Chongqing model

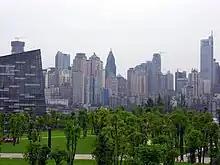
Under Bo Xilai's administration, millions of trees were imported and planted in Chongqing as part of a campaign to "green" the city.

A cornerstone of Bo's Chongqing model was a series of egalitarian social policies aimed at lessening the gap between rich and poor and easing the rural-urban divide. Bo promoted the notion of pursuing "red GDP"—an economic model embodying communist egalitarianism—and suggested that, if economic development were analogous to 'baking a cake', then the primary task should be to divide the cake fairly rather than building a larger cake.